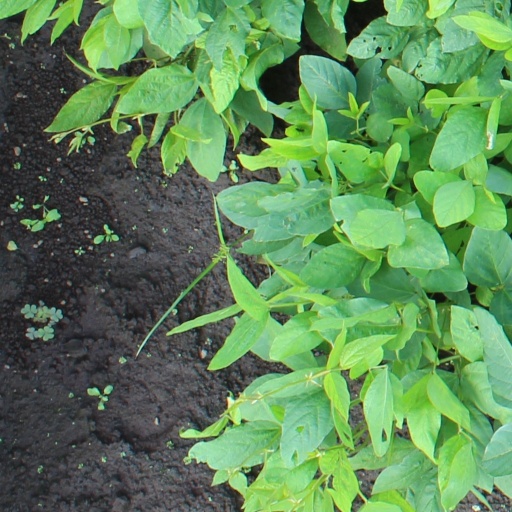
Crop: soybean